Ubon Ratchathani

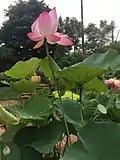
Ubon Ratchathani means the city of Lotus

The city was founded in the late 18th century by Thao Kham Phong, a descendant of Phra Wo and Phra Ta, who escaped from King Siribunsan of Vientiane into the Siam Kingdom during the reign of King Taksin the Great. Later, Thao Kham Phong was appointed to be "" (Thai: พระประทุมวงศา) and the first ruler of Ubon Ratchathani. In 1792, Ubon Ratchathani became a province and was also the administrative center of the Isan monthon. Until 1972, Ubon Ratchathani was the largest province of Thailand by area. Yasothon Province was split off from Ubon Ratchathani Province in 1972, followed by Amnat Charoen Province in 1993. Ubon Ratchathani Province now ranks fifth in the area.